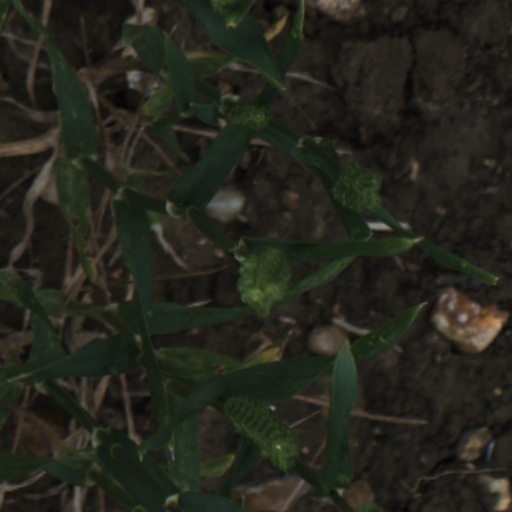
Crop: wheat